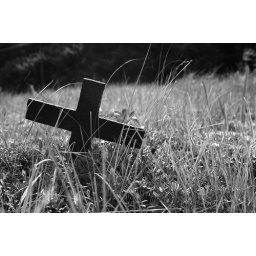
cross in grass